Ter Doest Abbey

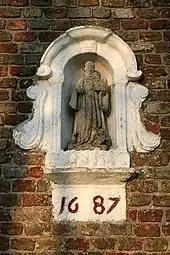
Statue of Saint Bernard on chapel

Lambert, lord of Lissewege, left an estate with a chapel in 1106 to the Benedictines, who built an abbey there. This affiliated itself to the Cistercian order in 1175 as a daughter house of Ten Duinen Abbey in Koksijde, of the filiation of Clairvaux. It had a daughter house of its own, the Abbey of Onze Lieve Vrouw Kamer, founded in 1223.